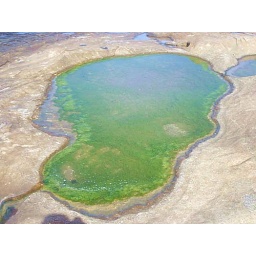
Just water on the stone near the sea. But for some reason I find it special!